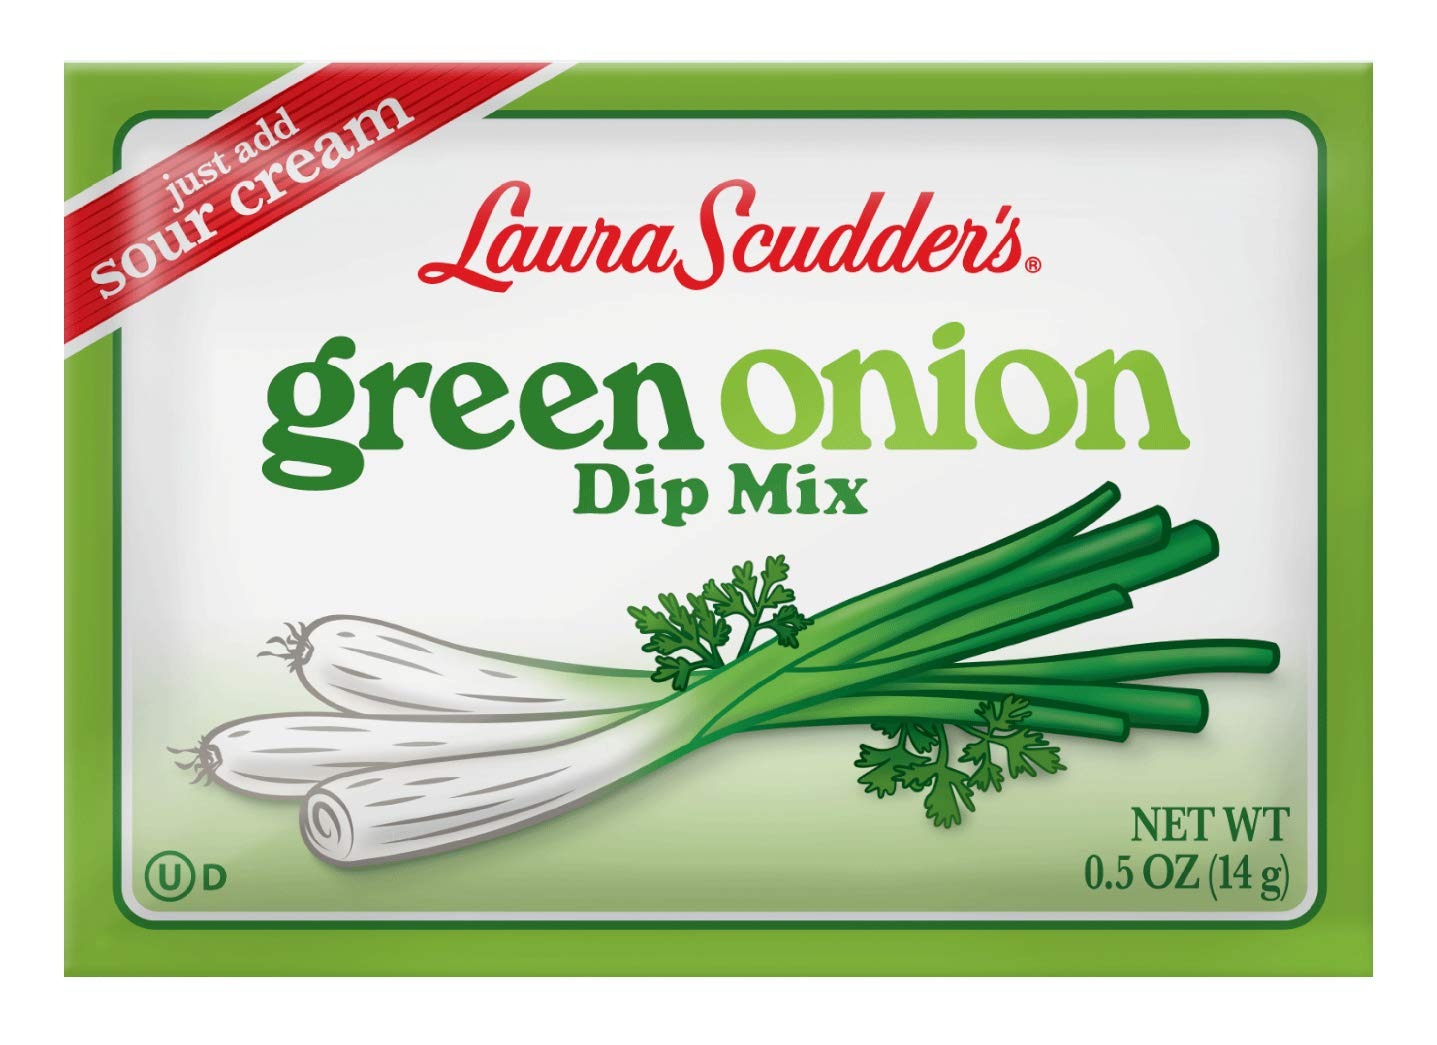
Item Name: Laura Scudder's Green Onion Dip Mix Seasoning Powder Sauce (Pack 24)
Bullet Point 1: Pack of twenty-four, 0.5-ounce units (total of 12 ounces)
Bullet Point 2: Unique, one of a kind flavor
Bullet Point 3: Cholesterol free; sugar free
Value: 12.0
Unit: Ounce

Price: 58.985